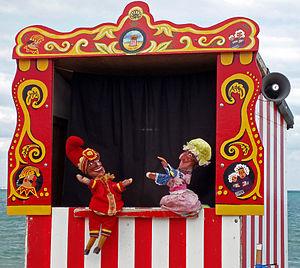
Une marionnette est une figurine articulée ou non, en bois, carton ou toutes autres sortes de matériaux, manipulée par une ou plusieurs personnes, traditionnellement cachées dans un castelet.
Henry Fielding, né le 22 avril 1707 à Sharpham Park près de Glastonbury, Somerset, Angleterre et mort à Lisbonne le 8 octobre 1754, est un dramaturge, poète, essayiste et romancier anglais.
Henry Fielding est resté pendant une décennie le dramaturge le plus renommé de son temps. À la fois auteur, metteur en scène et directeur de troupe, il travaille au théâtre royal de Drury Lane ou au Petit Haymarket, et à l’occasion à Goodman's Fields d'Ayliffe Street, Whitechapel. Ses nombreuses signatures, Scriblerus Secundus, MR FIELDING, Le Grand Moghol ou encore Mr Luckless, jalonnent les diverses phases de ses activités scéniques.
Punch et Judy est un spectacle de marionnettes célèbre au Royaume Uni. Il fut d’abord transcrit par John Payne Collier qui s’était rendu à une taverne où Giovanni Piccini jouait. Maintenant, des personnages de cirques peuvent s’ajouter comme le clown ou le singe.
Le Magasin d'antiquités, en anglais The Old Curiosity Shop, est, avec Barnaby Rudge, l'un des deux romans que Charles Dickens a publiés, en compagnie de quelques nouvelles, dans son anecdotique et éphémère revue L'Horloge de Maître Humphrey, parue de 1840 à 1841, puis en un volume en 1841. Master Humphrey est censé être le narrateur des premiers chapitres, puis l'histoire est confiée, sans transition, à une autre voix.